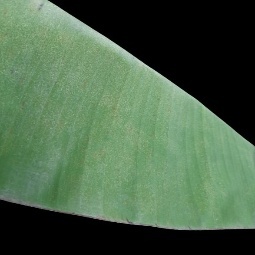
Label: Healthy